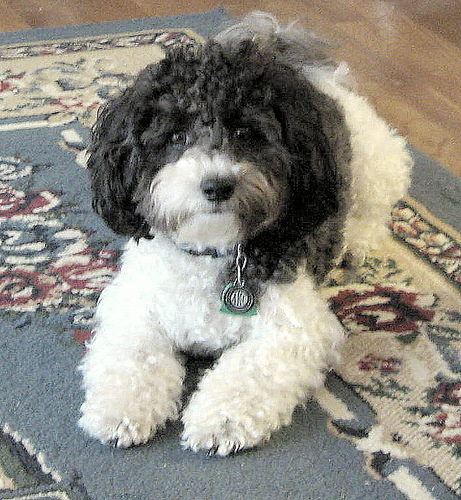
Animal: dog
Breed: havanese